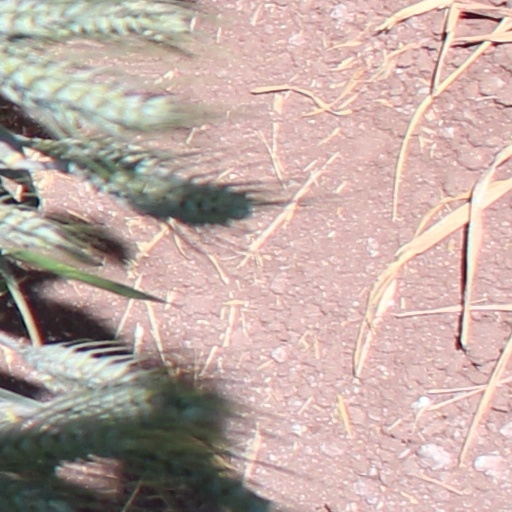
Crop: wheat